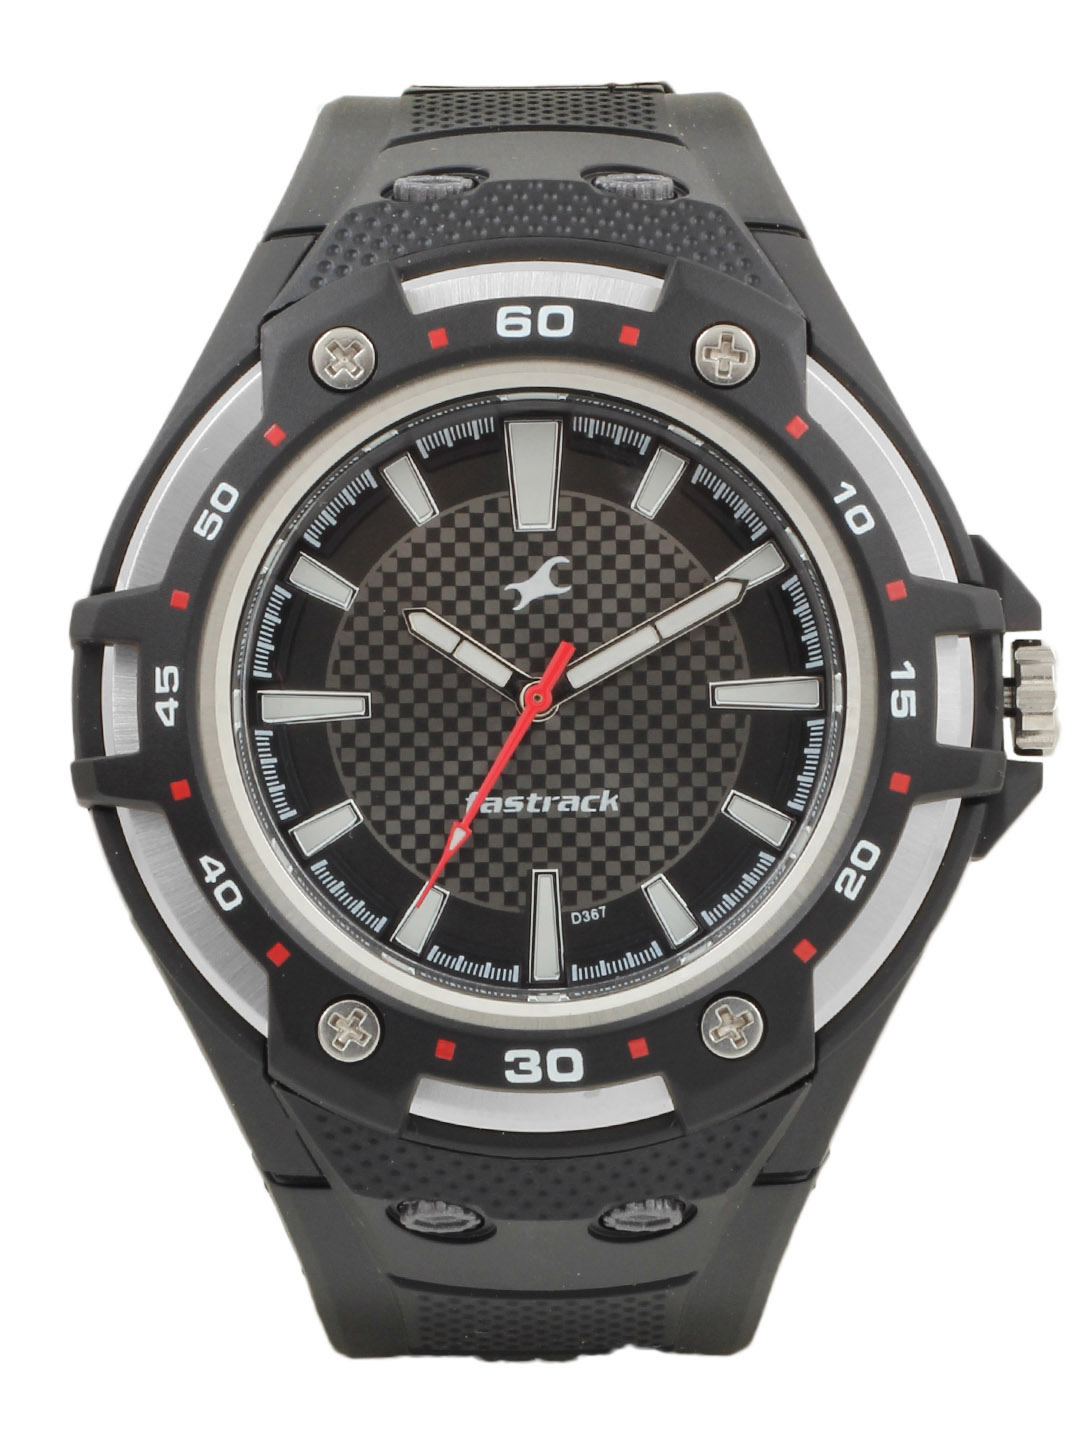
Fastrack Men Black Watch NB9332pp02
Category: Accessories / Watches / Watches
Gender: Men
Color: Black
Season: Winter 2016
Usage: Casual